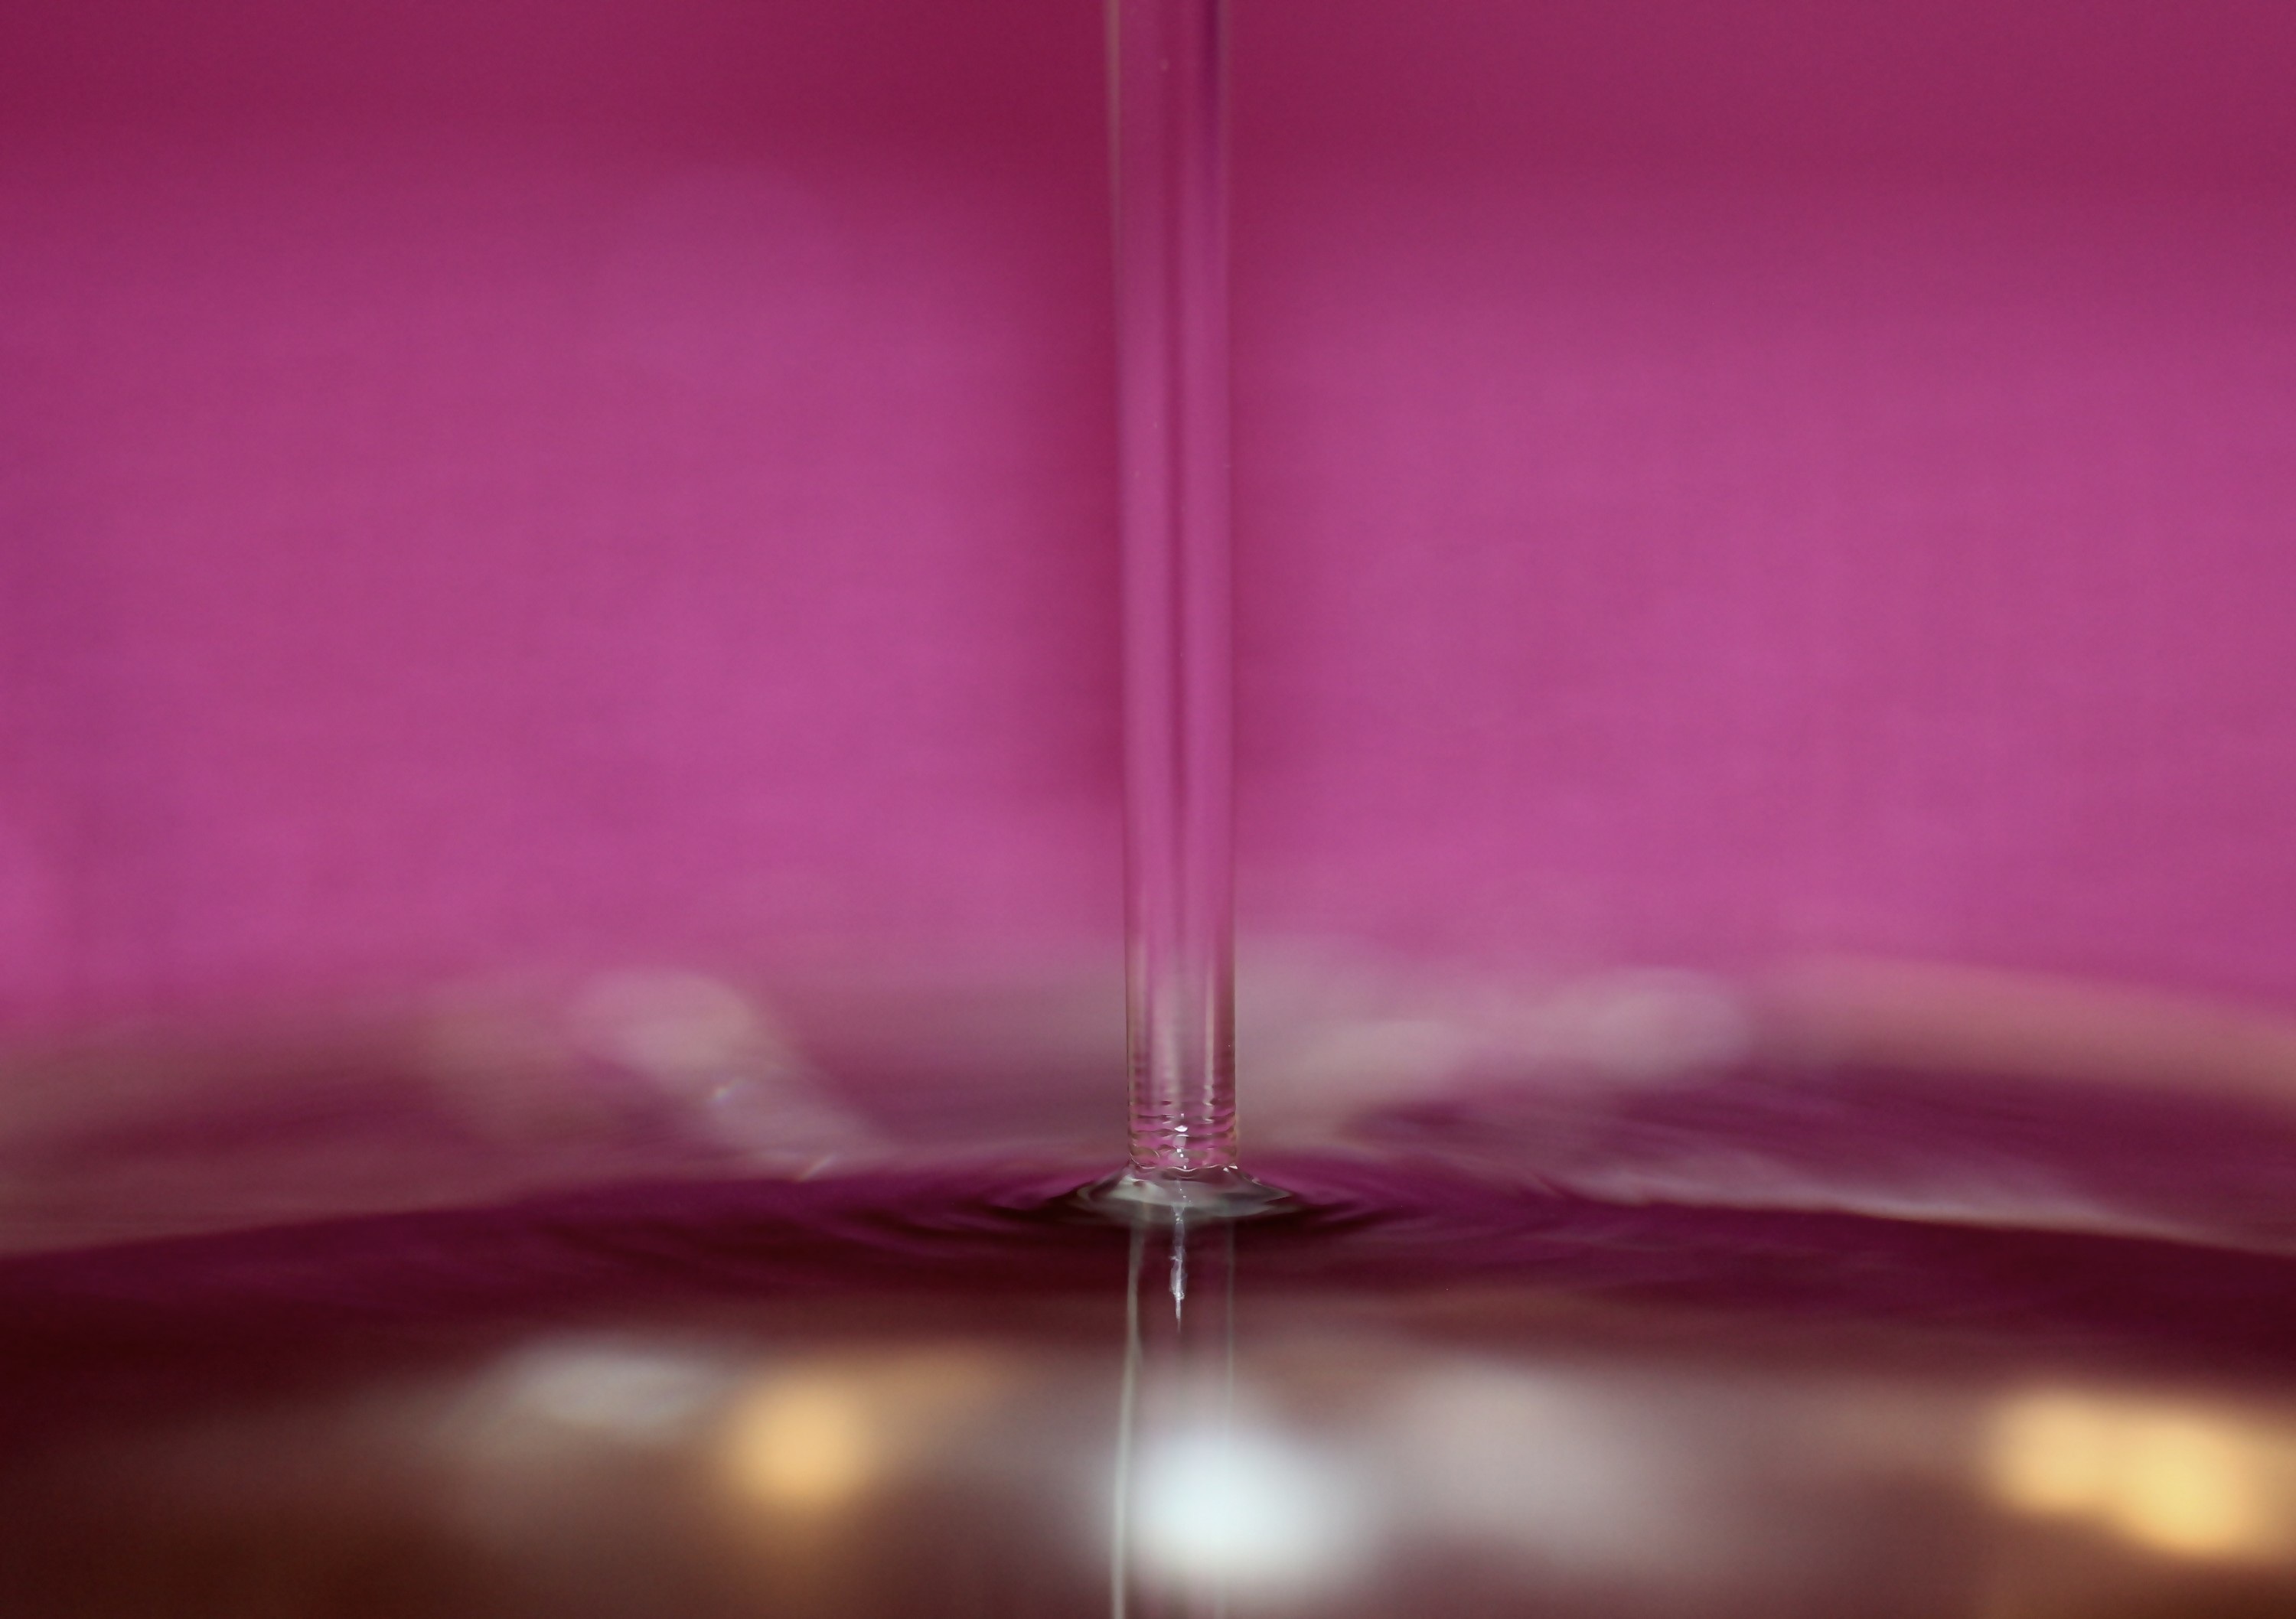
water, petal, red, macro, pink, background, faucet, shape